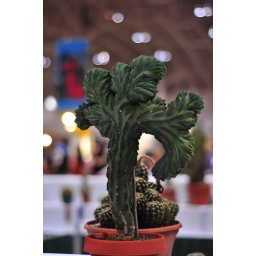
Just a weird plant in a pot